Mailly-la-Ville

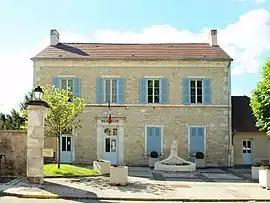
The town hall in Mailly-la-Ville

Mailly-la-Ville is a commune in the Yonne department in Bourgogne-Franche-Comté in north-central France.